Ahmed Hamdi

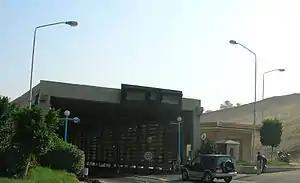
West entry of Ahmed Hamdi-Tunnel which undergoes the Suez Canal (Egypt)

In 1971, he was in charge of the preparation of a group of soldiers who had to install a bridge which would assure the safe crossing of the 3rd Army over the Suez Canal. He was the leader of the engineering group that was in charge of the engineering works of the 3rd Army, which was then the most important group fighting in the Yom Kippur War. He also helped in the adaption of Soviet production bridges to the Suez Canal situation. He shortened the Russian bridge deployment method from 12 hours to 4 hours.